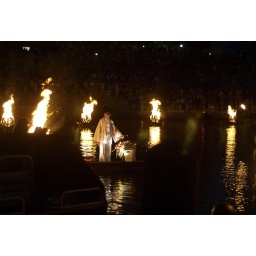
A man in white pirate usite handing out flowers at Providence WaterFire